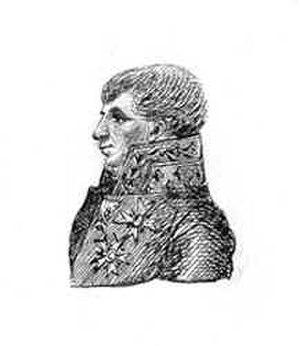
Emmerich Joseph de Dalberg, né le 31 mai 1773 à Mayence, mort le 27 avril 1833 au château d'Herrnsheim, est un diplomate allemand, devenu une personnalité politique française.